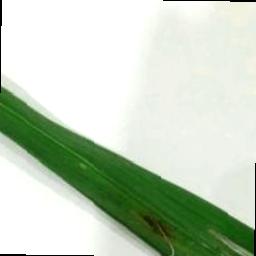
Label: Rice___Brown_Spot